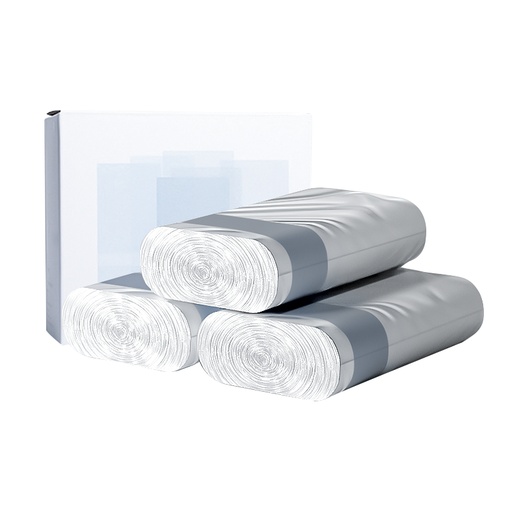
Petree Gen 2 Waste Bags ( 3 Rolls )
Petree Gen 2 Waste Bags Petree Gen 2 Waste Bags are made to be super-thick and high-quality waste bags and is specifically designed for PETREE Automatic Cat Litter Box Gen 2 WIFI Model. For 1 cat, it is recommended to change the waste bags for every 5-7 days.
Brand: PETREE
Category: Animals & Pet Supplies > Pet Supplies > Cat Supplies > Cat Litter > Cat Litter Box Liners